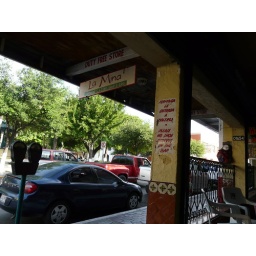
sign in bar